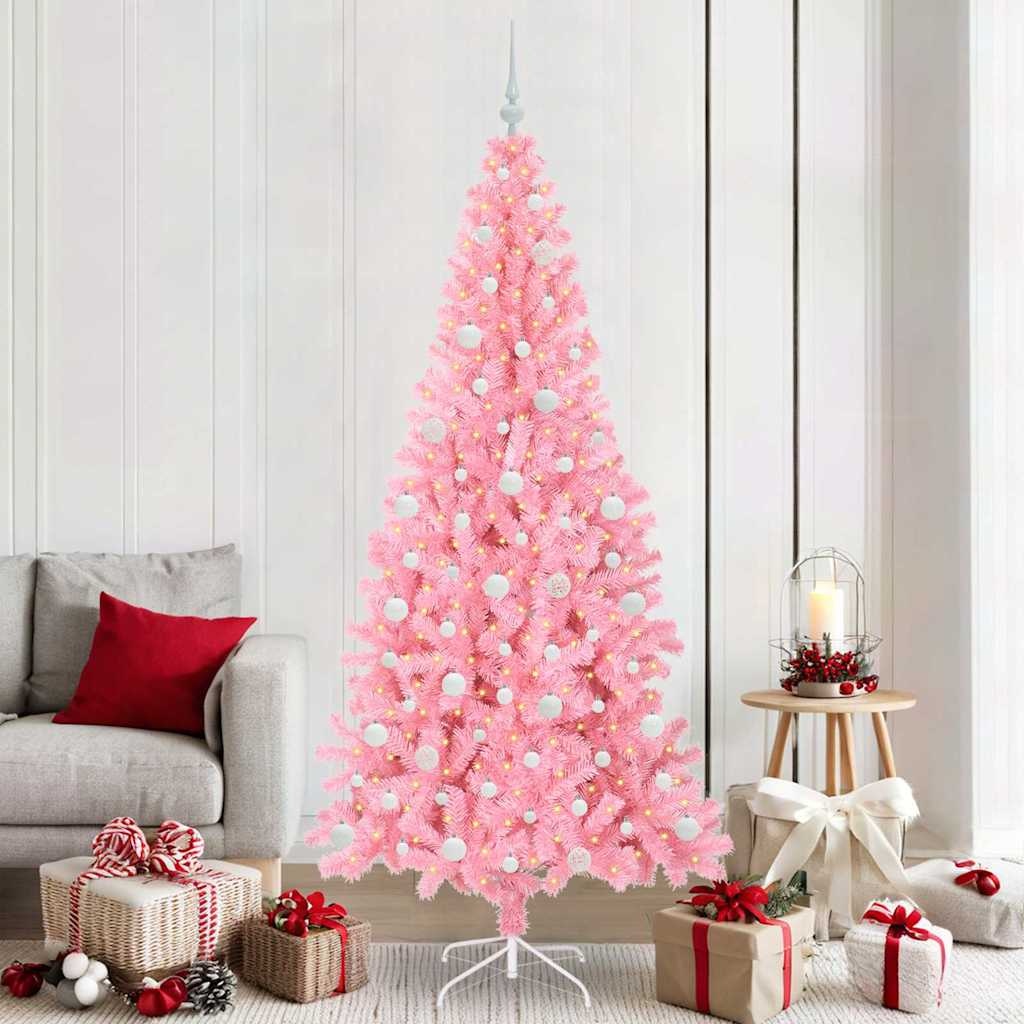
Weihnachtsbaum mit 300 LEDs mit Ständer Rosa 210 cm PVC
Dieser kegelförmige PVC-Kunstweihnachtsbaum bringt moderne Eleganz in deine Saison-Dekoration mit seinem schlichten und stylischen Design. Er verleiht jedem Raum oder Garten eine festliche Atmosphäre mit wenig Aufwand und viel Wirkung. Sein ansprechendes Design kann als Blickfang bei Zusammenkünften dienen und sorgt für eine warme und einladende Stimmung, während er gleichzeitig classy bleibt und gut zu modernen Einrichtungsstilen passt. Hochwertige PVC-Bauweise: Der Baum besteht aus robustem PVC, das langlebig und wetterfest ist, sodass du ihn drinnen und draußen nutzen kannst. Es sorgt für eine lange Lebensdauer und sieht dabei so grün und echt aus wie ein echter Baum. Vielseitige LED-Beleuchtung: Er hat flexible LED-Streifenlichter, die warmes, weißes Licht geben und sich an verschiedene Umgebungen anpassen lassen. Der USB-Anschluss macht die Stromversorgung super bequem und du brauchst keine traditionellen Adapter. Modernes Design: Mit klaren Linien und einem minimalistischen Look passt er perfekt zu modernen Dekorationsstilen. Die schlichte Eleganz macht es leicht, ihn mit Ornamenten oder Lichtern kreativ zu dekorieren und deinen eigenen Stil einzubringen. Einfache Installation: Die Montage ist total easy mit einem Schraubendreher und für jeden machbar, selbst wenn du wenig Erfahrung hast. So läuft der Aufbau stressfrei ab und du kannst dich auf die Feierlichkeiten konzentrieren. Innen- und Außenbereich: Der Baum ist super für Wohnzimmer, Gärten und Terrassen. Sein wetterfestes Design macht ihn flexibel für verschiedene Dekorationen, egal wo du feierst. Farbe: Rosa Material: PVC Baumhöhe: 210 cm Durchmesser unten: 120 cm Größe des Ständers: 45 x 45 cm Scharniere Konstruktion für den Aufbau leicht und bruchfest Anzahl der PVC-Spitzen: 910 Lichttyp: LED-Streifen Farbe der Lichter: Warmes Weiß Anzahl der LEDs: 300 Abstand zwischen LEDs: 1000 cm LED-Blitzmodi: 8 Stromquelle: USB Batterien inklusive: Nein Spannung: 5 V Leistung: 5 W Innen- / Außenbereich: Verwendung im Innenbereich und geschützten Außenbereich Montage erforderlich: Ja Lieferumfang: 1 x Weihnachtsbaum 1 x Ständer 1 x LED Lichterkette 1 x Spitze 40 x 3 cm Ball 40 x 4 cm Ball 40 x 6 cm Ball Dieses Produkt wird mit 5 V Gleichstrom betrieben, aber die zertifizierte 5-V-USB-Stromquelle ist nicht im Lieferumfang enthalten. Eine höhere Spannung kann zu einer Überhitzung führen und das Gerät beschädigen sowie das Risiko von Überhitzung und Brand verursachen.
Brand: vidaXL
Category: Home & Garden > Decor > Seasonal & Holiday Decorations > Christmas Tree Stands